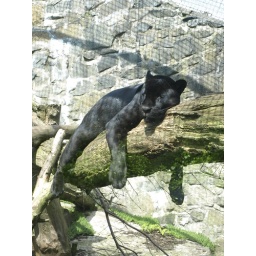
lazy animals eh.. you pay to see them and they sit around sleeping pffffft . taken at edinburgh zoo